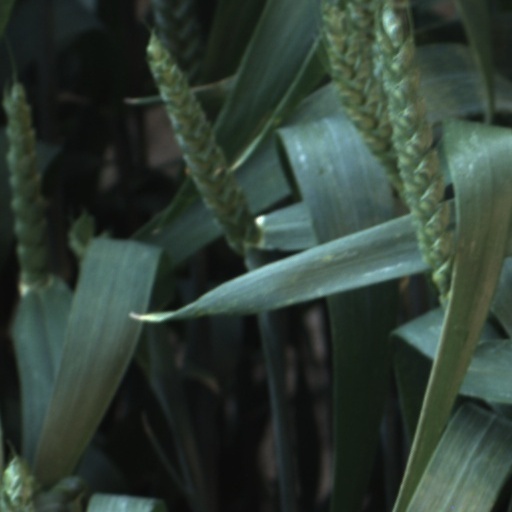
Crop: wheat